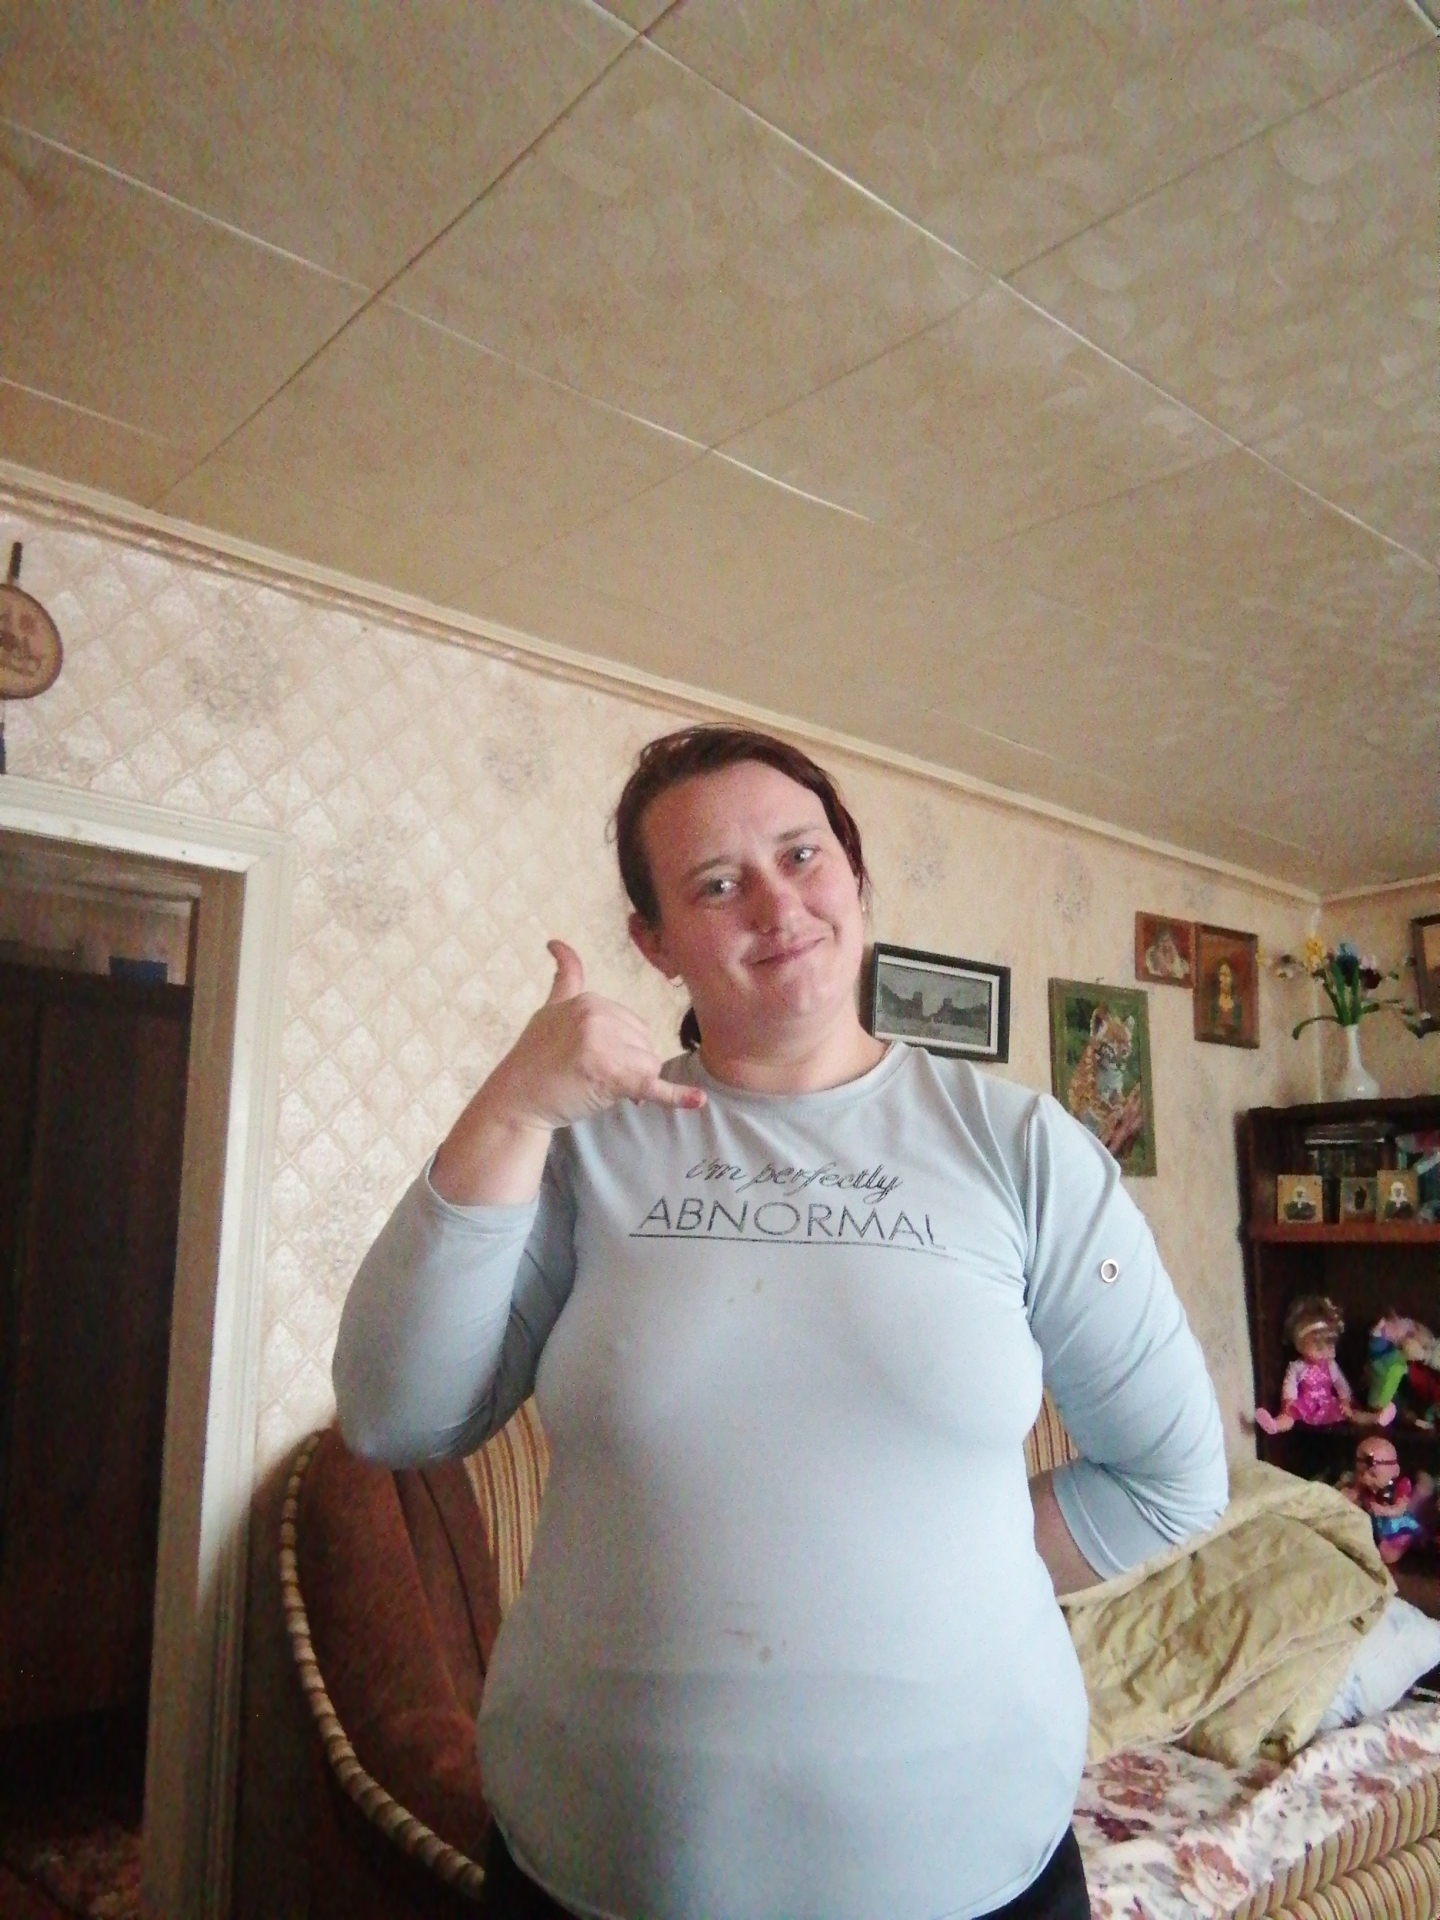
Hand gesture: call